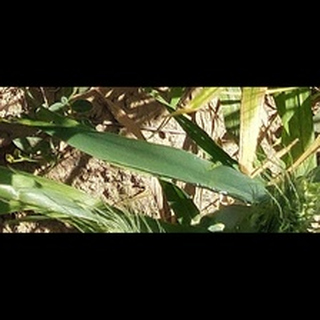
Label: healthy_wheat